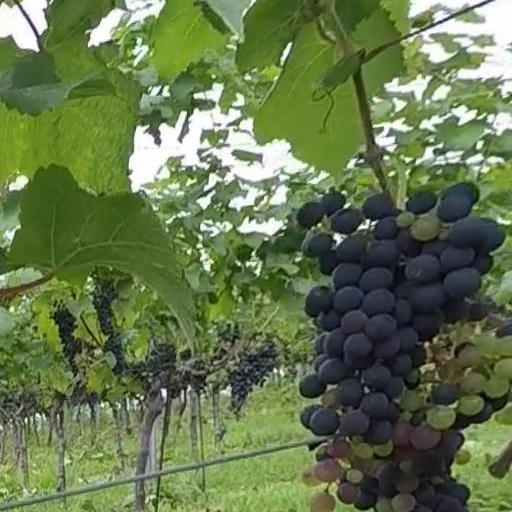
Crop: grape